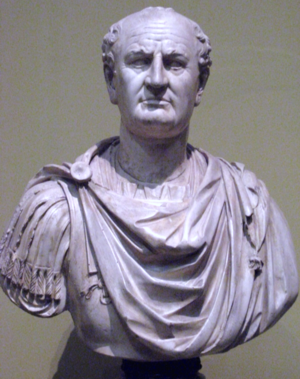
Philippe de Bathyra ou Philippe fils de Joachim est un chef des « Babyloniens » de Batanée et un ami d'Agrippa (II), le roi d'une partie de la Galilée, avec la Gaulanitide, la Batanée, la Trachonitide et l'Hauranitide. La région de Batanée correspond au territoire biblique de Bashan. Philippe est aussi l'instructeur de l'armée de ce roi et un de ses généraux ou souvent son commandant en chef. Lors du déclenchement de la « Grande révolte juive » au printemps 66, Agrippa envoie Philippe avec 2000 cavaliers pour tenter d'enrayer le soulèvement. Toutefois, il échoue dans sa mission et se rend avec ses troupes à Menahem, un fils de Judas de Gamala, fondateur du mouvement que Flavius Josèphe appelle la Quatrième philosophie et dirigeant de la révolte au sujet du recensement de Quirinius ayant eu lieu lors du rattachement direct de la Judée à l'Empire romain.
Titus- Le martyre des Juifs est le nom d'un roman de Max Gallo publié en 2006 chez Fayard. Il est le troisième opus de la suite romanesque Les romains. Comme dans le second tome, le chevalier romain Sérenus est le narrateur de l'histoire.
Cet article présente la liste des empereurs romains depuis Auguste jusqu'à la déposition de Romulus Augustule.
Les frères Gnaeus Domitius Curvius, Lucanus et Tullus, sont des sénateurs et consulaires romains influents sous les règnes des Flaviens à Trajan. Ils sont à la tête d'une immense fortune. Marc Aurèle est leur arrière petit-fils. Les noms complets des deux frères sont Gnaeus Domitius Afer Titius Marcellus Curvius Lucanus et Gnaeus Domitius Afer Titius Marcellus Curvius Tullus. Ils sont les fils adoptifs du célèbre Gnaeus Domitius Afer, riche sénateur, brillant orateur et avocat.
Lucius Julius Ursus Servianus, ou Servien, né vers 46, peut-être sous le nom de Servius Julius Servianus, et mort en 136, est un homme politique et sénateur de l’Empire romain, figure publique importante sous les règnes des empereurs Domitien, Nerva, Trajan et Hadrien, proche de ces deux derniers, et trois fois consul en 90, 102 et 134.
Joseph fils de Matthatias le Prêtre, plus connu sous son nom latin de Flavius Josèphe, né à Jérusalem en 37/38 et mort à Rome vers 100, est un historiographe romain juif d'origine judéenne du Iᵉʳ siècle.
Trajan, né sous le nom de Marcus Ulpius Traianus le 18 septembre 53 à Italica et mort le 8 ou 9 août 117 à Selinus, en Cilicie, est empereur romain de fin janvier 98 à août 117. À sa mort, il porte le nom et les surnoms d'Imperator Caesar Divi Nervae Filius Nerva Traianus Optimus Augustus Germanicus Dacicus Parthicus.
Analyser la forme dans l’œuvre poétique de Robert Browning se heurte d’emblée à l’abondance du sujet : cette œuvre est ambitieuse, les recueils ainsi que les poèmes sont souvent longs.
L'Empire romain est le nom donné par les historiens à la période de la Rome antique s'étendant entre 27 av. J.-C. et 476 apr. J.-C.. Pour la période postérieure, de 476 à 1453 apr. J.-C., qui concerne surtout la partie orientale de l'Empire, avec Constantinople pour capitale, les historiens modernes parlent aujourd'hui d'Empire byzantin. Ce terme n'est toutefois apparu qu'au XVIᵉ siècle, ses habitants de l'époque l'appelant toujours « empire des Romains ». La distinction entre Empire romain et Empire byzantin, ainsi que la date de naissance assignée à ce dernier sont d’ailleurs une question de convention entre chercheurs modernes. En Europe de l'Ouest et centrale, l'Empire d'Occident des rois carolingiens, puis le Saint-Empire romain germanique, dont les souverains se faisaient encore appeler « Empereur des Romains », se considéraient également comme les successeurs légitimes de l'Empire latin.
Marcus Ulpius Traianus est un sénateur et général romain, légat dans la première Guerre judéo-romaine à partir de 67, consul suffect en 70 ou 72, gouverneur de Syrie de 73/74 à 76/78 et proconsul d'Asie en 79. De son épouse Marcia, il est le père de l'empereur Trajan.
Vespasien est né le 17 novembre 9 près de Reate et mort le 23 juin 79 à Aquae Cutiliae. Il est le fondateur de la dynastie des Flaviens qui règnent sur l'Empire romain de 69 à 96. Ses fils Titus, puis Domitien lui succèdent après sa mort.
L'Autobiographie de Flavius Josèphe, souvent simplement appelée sa Vita, est le dernier des textes que Flavius Josèphe a publiés à Rome vers la fin du Iᵉʳ siècle. Il y fournit la plupart des éléments biographiques que nous connaissons à son sujet, mais 85 % du texte sont consacrés aux 6 à 8 mois de sa vie où pendant la Grande révolte juive, il a été le gouverneur de la Galilée désigné par les révoltés de Jérusalem. Il est admis par la critique que cette Autobiographie est écrite dans le but de répondre aux assertions que Justus de Tibériade venait de faire dans son Histoire de la guerre juive. Selon Josèphe, celui-ci a attendu que le roi Agrippa II soit mort pour publier son ouvrage, qui pourtant était prêt depuis 20 ans. La date de la publication de cette Autobiographie dépend donc de la date de la mort d'Agrippa II. Un débat existe chez les historiens pour savoir si ce roi est mort sous l'empereur Domitien ou, selon une note de lecture de l'évêque Photios de Constantinople datant du IXᵉ siècle, la troisième année de Trajan.
Hammam Essalihine, est un bain romain qui existe depuis 2 000 ans. Il est situé dans la commune d'El Hamma, site touristique et thérapeutique, à 7 km de Khenchela. Son exploitation remonte à l'époque romaine.